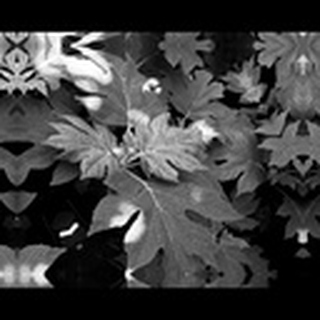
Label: healthy_cotton